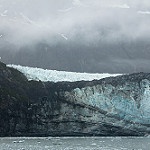
Label: glacier